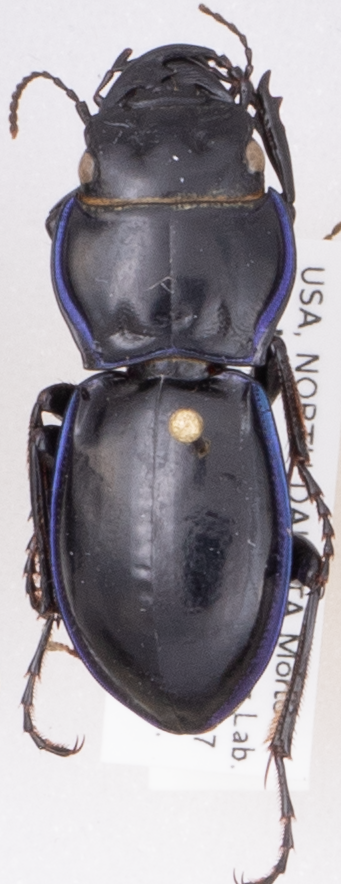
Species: Pasimachus elongatus
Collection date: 2019-07-09
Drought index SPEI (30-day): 0.17
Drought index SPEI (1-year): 1.28
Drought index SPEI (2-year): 1.13